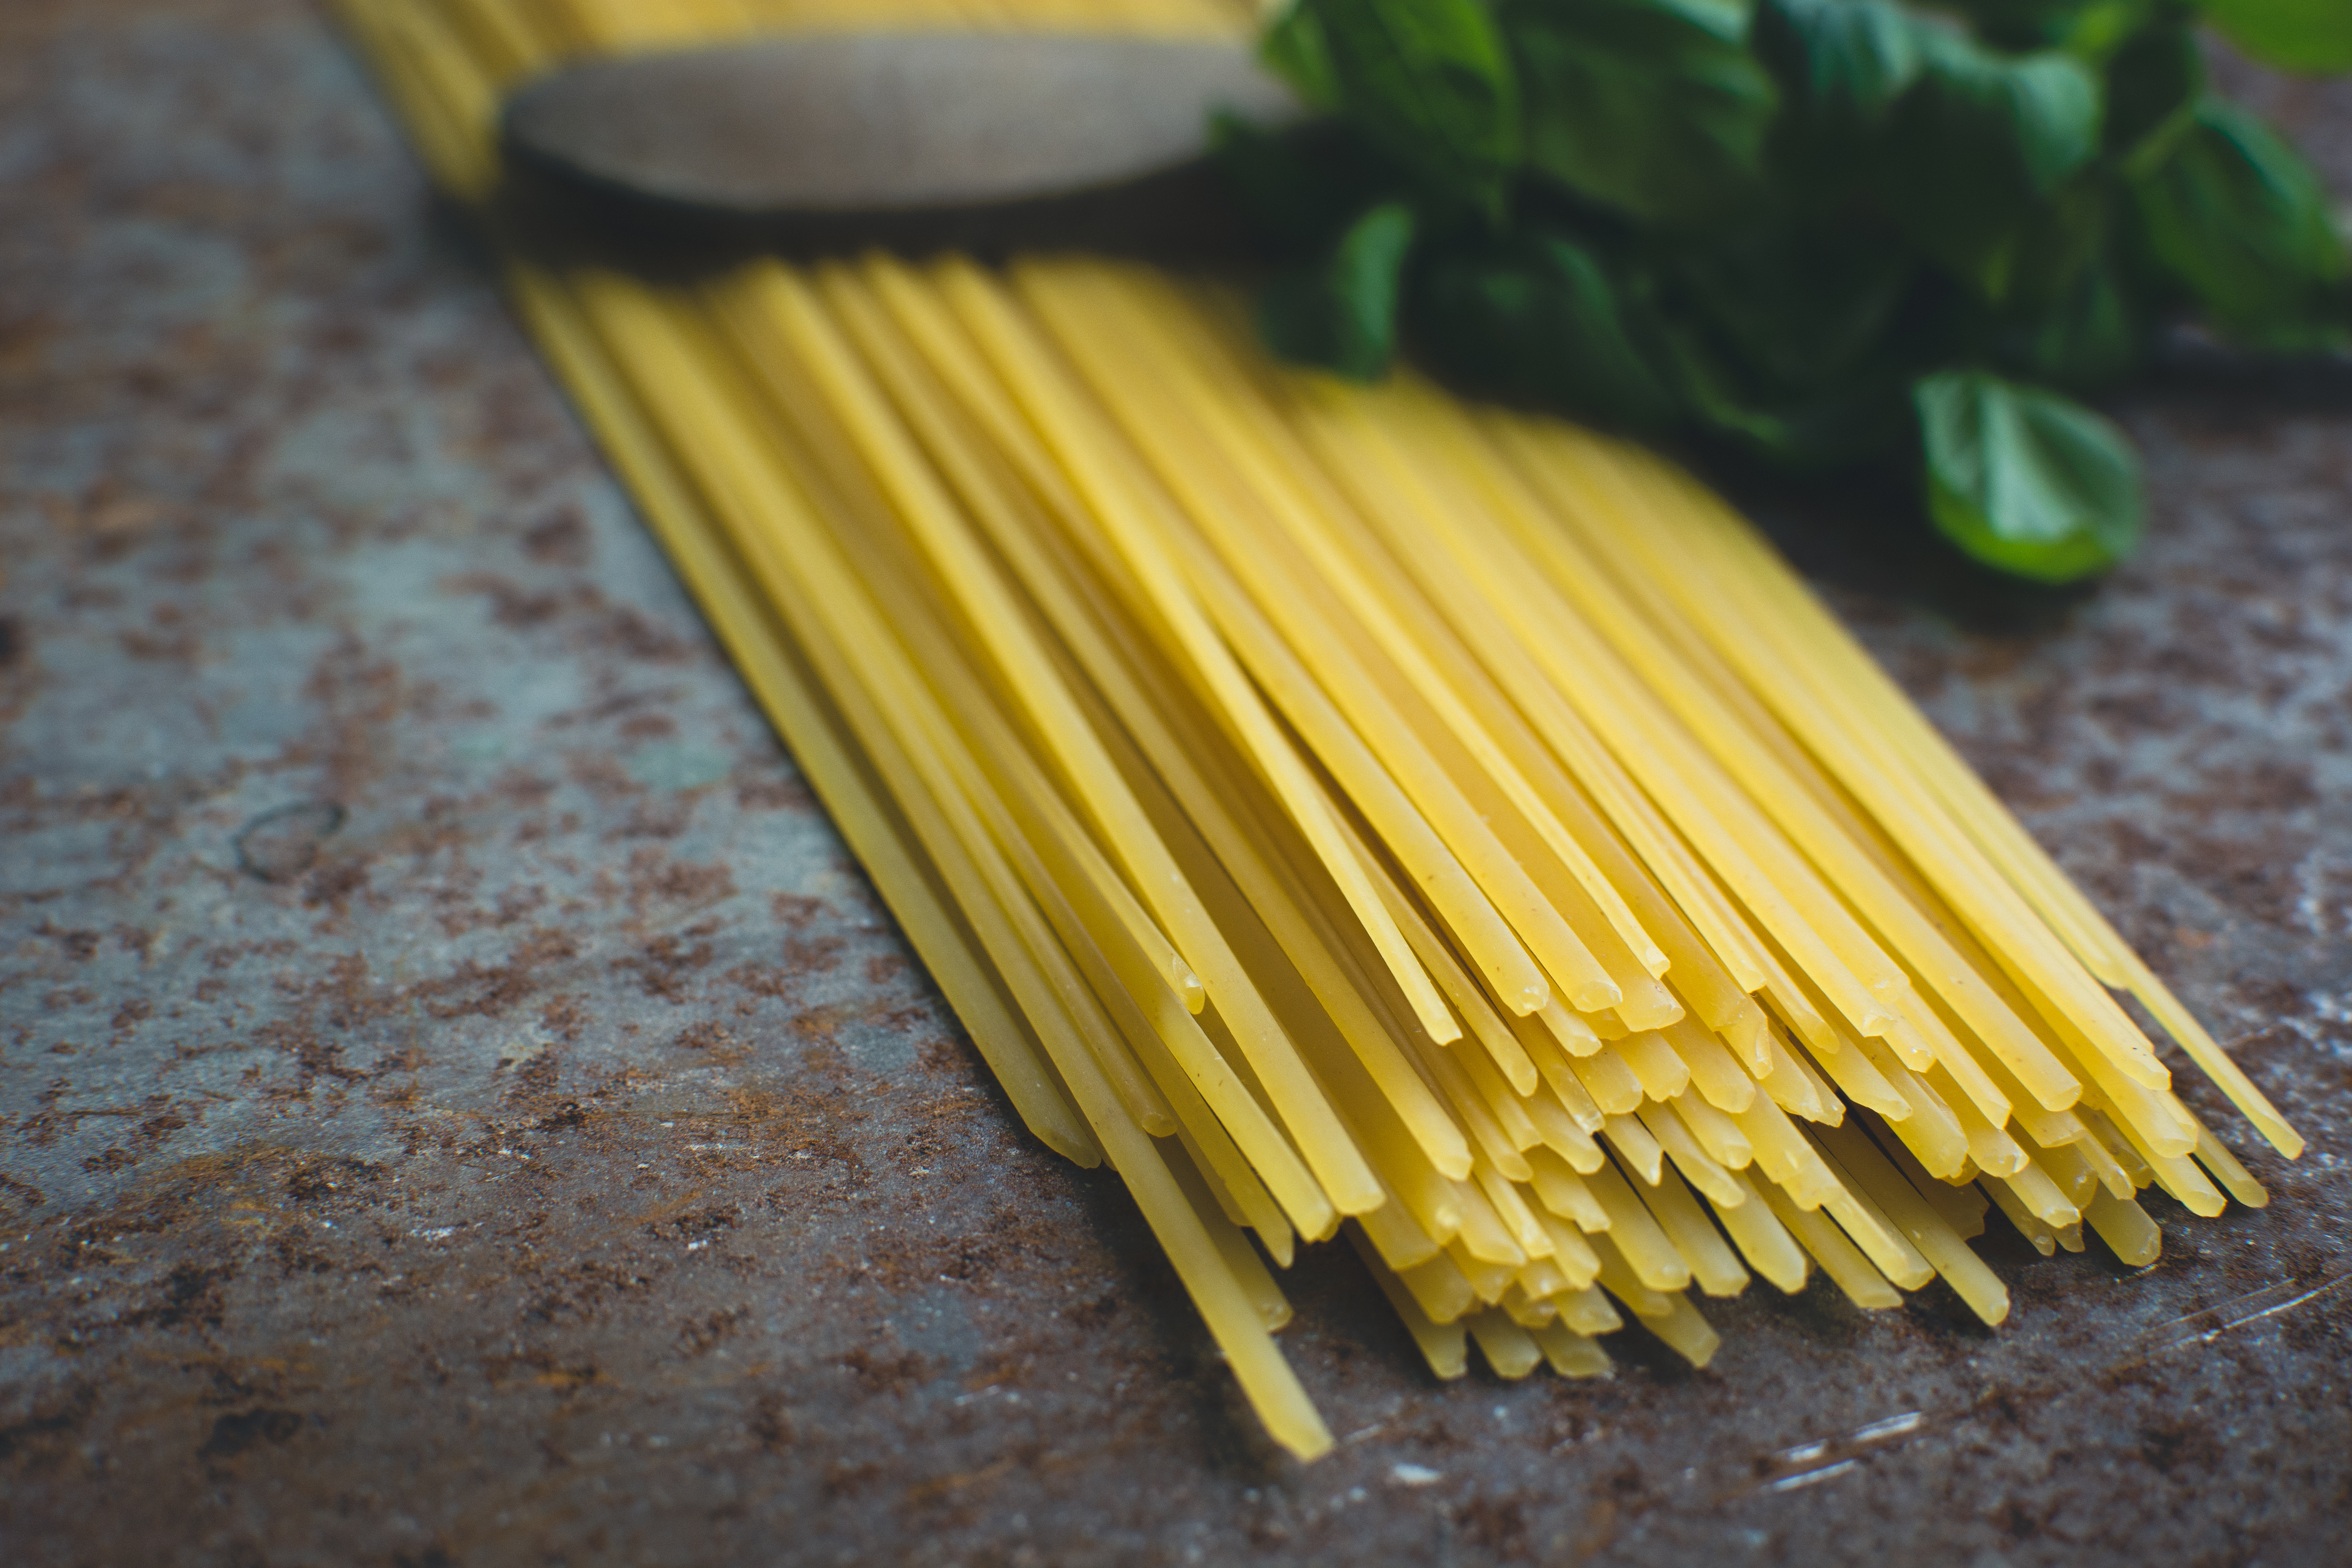
yellow, food, cuisine, linguine, pasta, tagliatelle, italian food, bucatini, Trenette, dish, s men